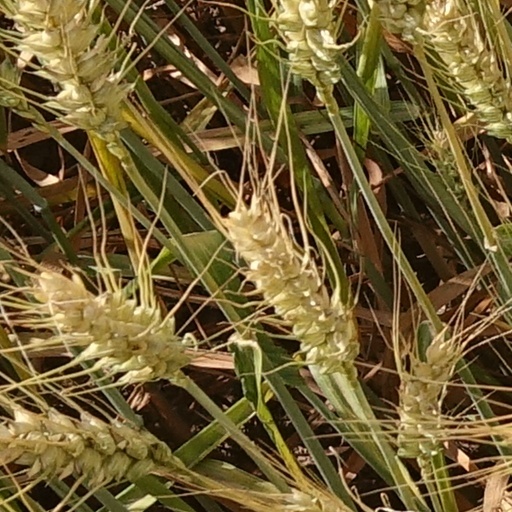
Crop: wheat